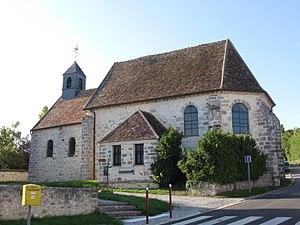
Église Saint-Martin de Courcelles-en-Bassée. (Seine-et-Marne, région Île-de-France).
Courcelles-en-Bassée est une commune française située dans le département de Seine-et-Marne en région Île-de-France.